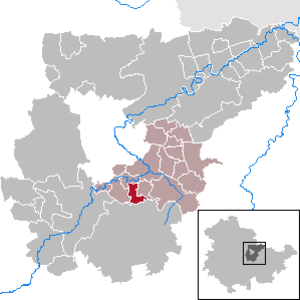
Kiliansroda est une municipalité allemande du land de Thuringe, dans l'arrondissement du Pays-de-Weimar, au centre de l'Allemagne. En 2015, sa population est de 201 habitants.